Madžarevo

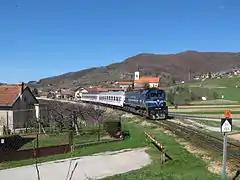

Madžarevo is a village in Varaždin County, northern Croatia. It is connected by the D24 highway and R201 railway.